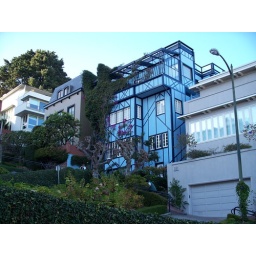
Neat house by russian hill